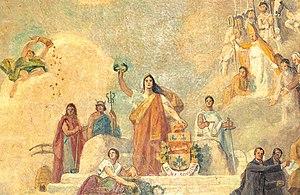
Détail de la toile «
Cet article traite des événements qui se sont produits durant l'année 1920 au Québec.
Charles Édouard Masson Huot, né le 6 avril 1855 à Québec et décédé le 27 janvier 1930 à Sillery, inhumé le 30 janvier en la paroisse Saint-Colomb, est un peintre et illustrateur québécois.